Pie in American cuisine

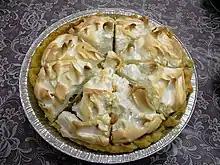
Sour cream and raisin pie with meringue topping

By the time Amelia Simmons had published "American Cookery", the first American cookbook, in 1796, pumpkin pie had evolved into a form similar to the pumpkin pies of the modern day. "American Cookery" included two recipes for "pompkin pudding" baked in pie crust. While early pumpkin pies were made like fruit pies with sliced or fried pumpkin combined with spice, sugar and apples in a pastry crust, Simmons' recipe was for a pumpkin custard filling made with sugar, eggs and cream. The custard version of pumpkin pie appears in later cookbooks like "The Virginia Housewife" (1824) where it is made with brandy and a lattice-top, and in Eliza Leslie's 1827 cookbook where it appears as "pumpkin pudding". The pumpkin pie became a Thanksgiving standard, featured in Lydia Maria Child's 1844 poem "The New-England Boy's Song about Thanksgiving Day":